Elizabeth Clarke Wolstenholme-Elmy

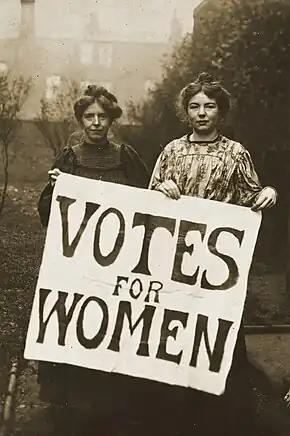
Activists of the WSPU

Wolstenholme, a long-time friend and colleague of Emmeline Pankhurst, was invited to became a member of the executive committee of the Women's Social and Political Union. The WEU was a forerunner to the combative 'militant' WSPU suffragettes.